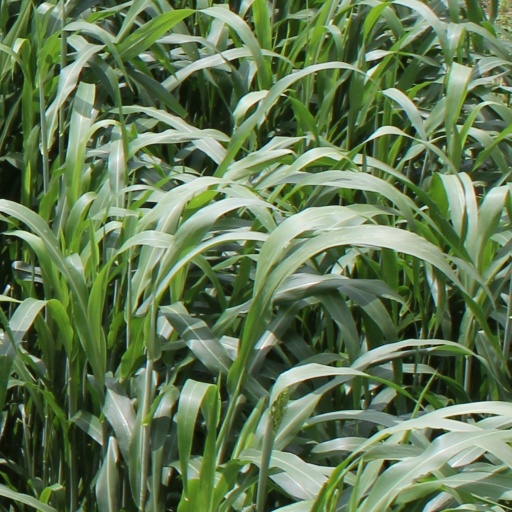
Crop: sorghum